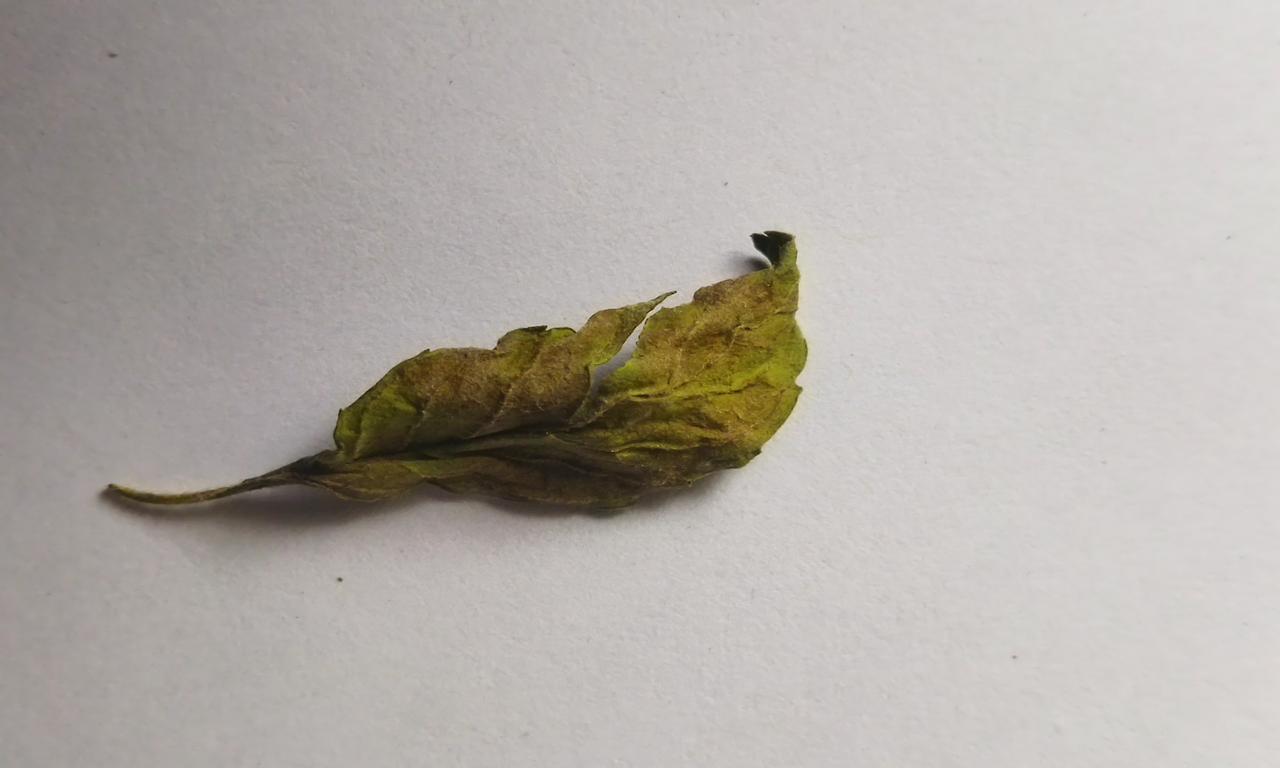
Label: Spoiled